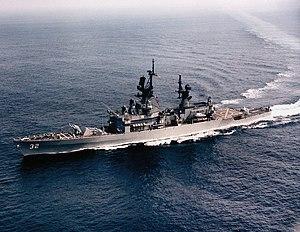
La classe Belknap est une classe de neuf croiseurs lance-missiles de l'United States Navy en service entre 1964 et 1995. La classe comprend neuf unités, qui ont été déployées au large des côtes du Viêt Nam dans les années 1960 et 1970 et dans le golfe Persique dans les années 1980 et 1990.